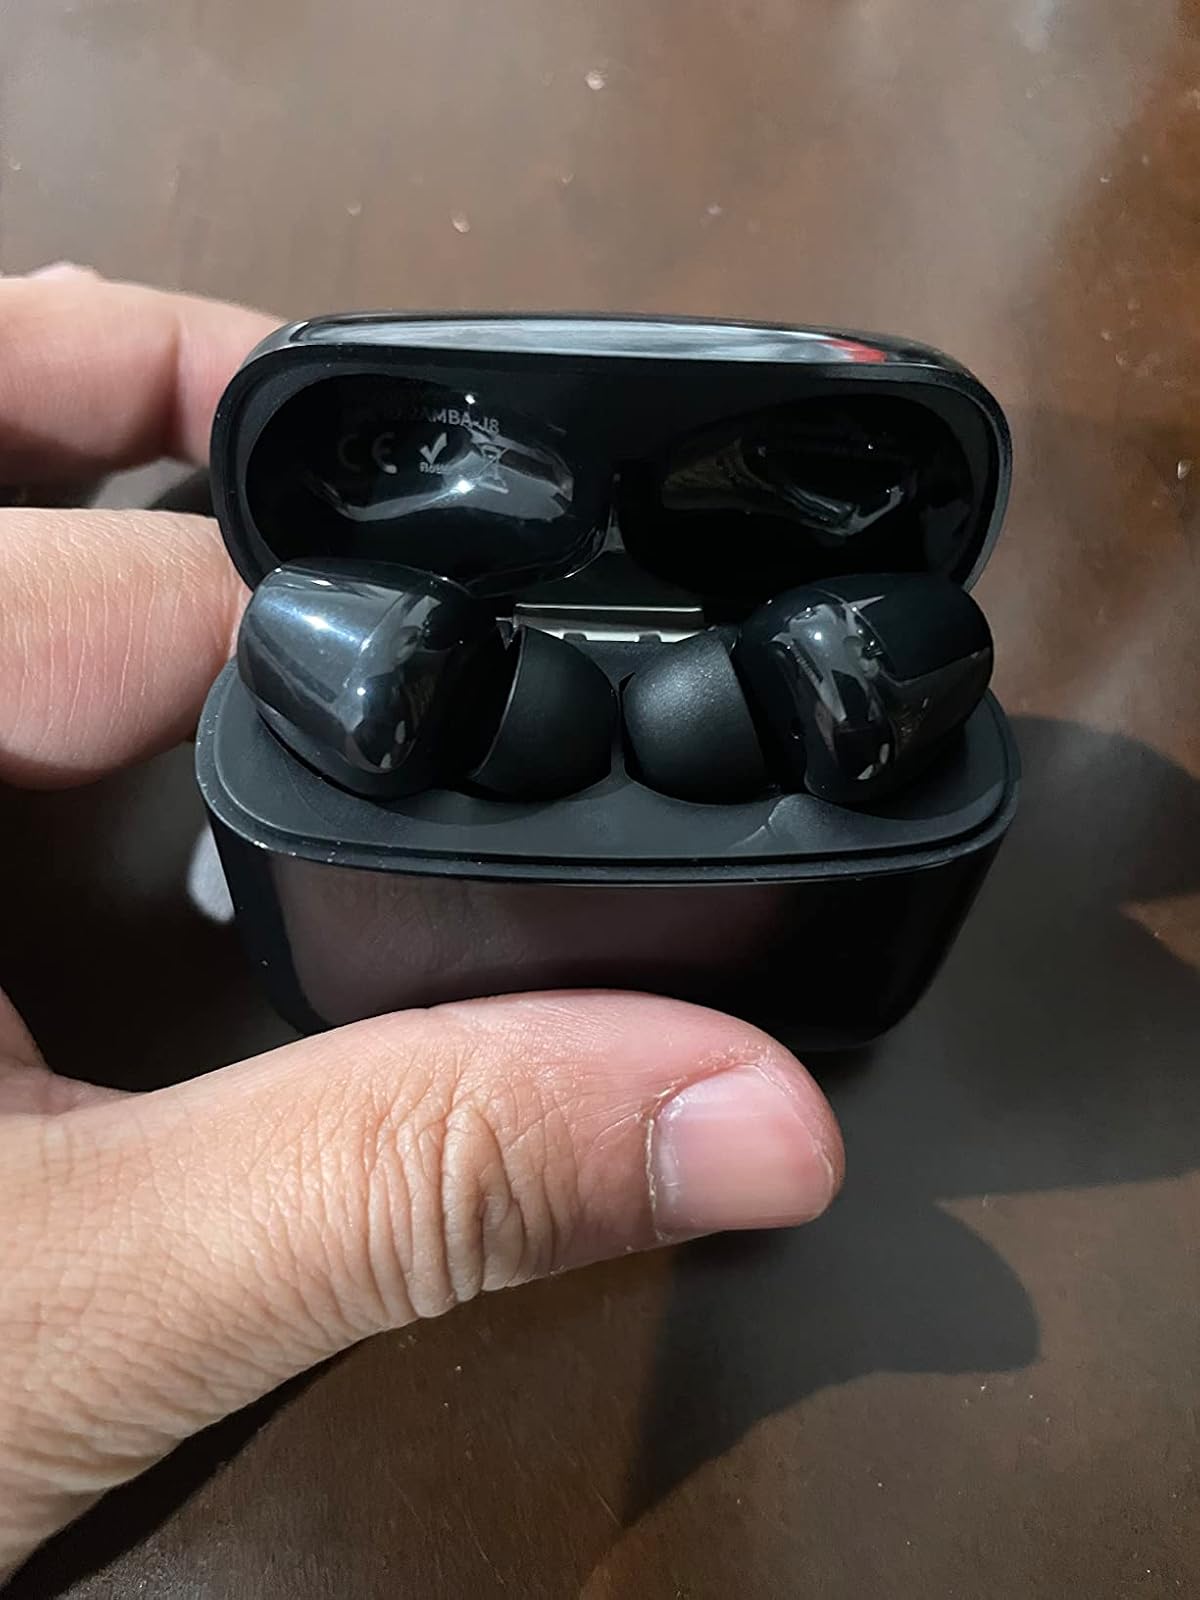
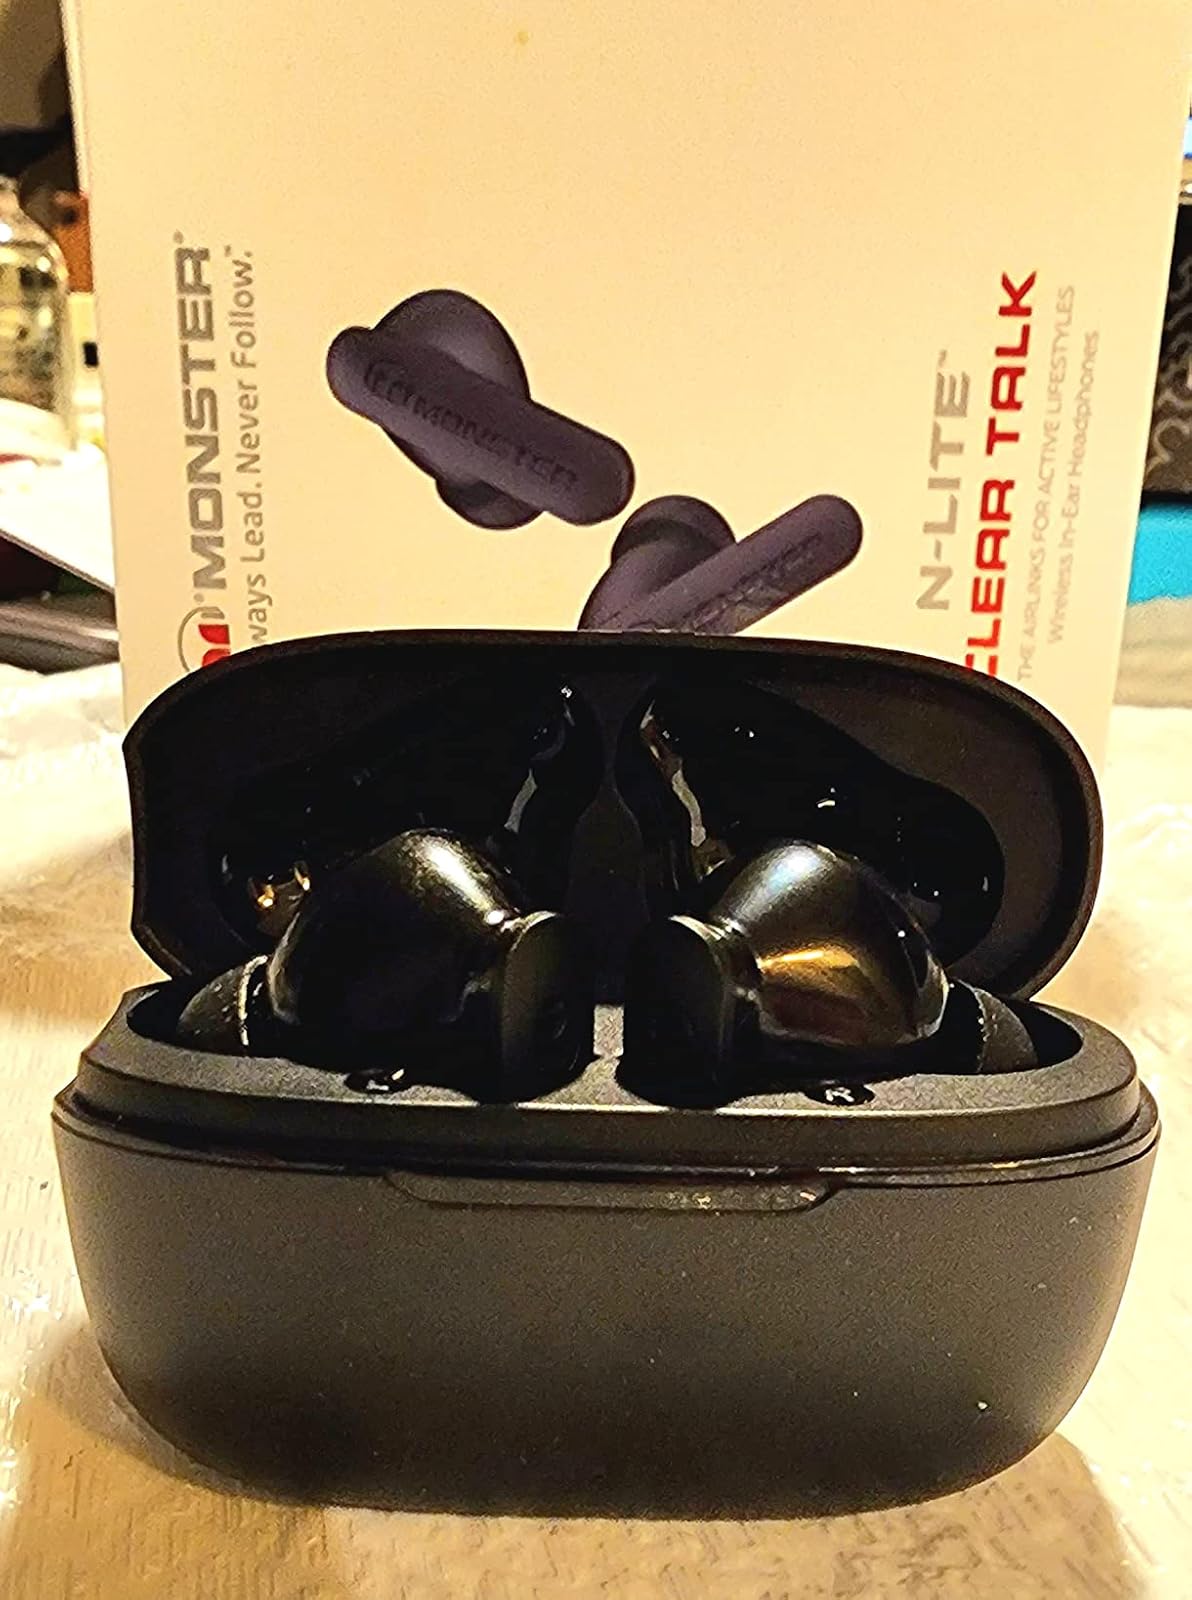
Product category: earbuds
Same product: no